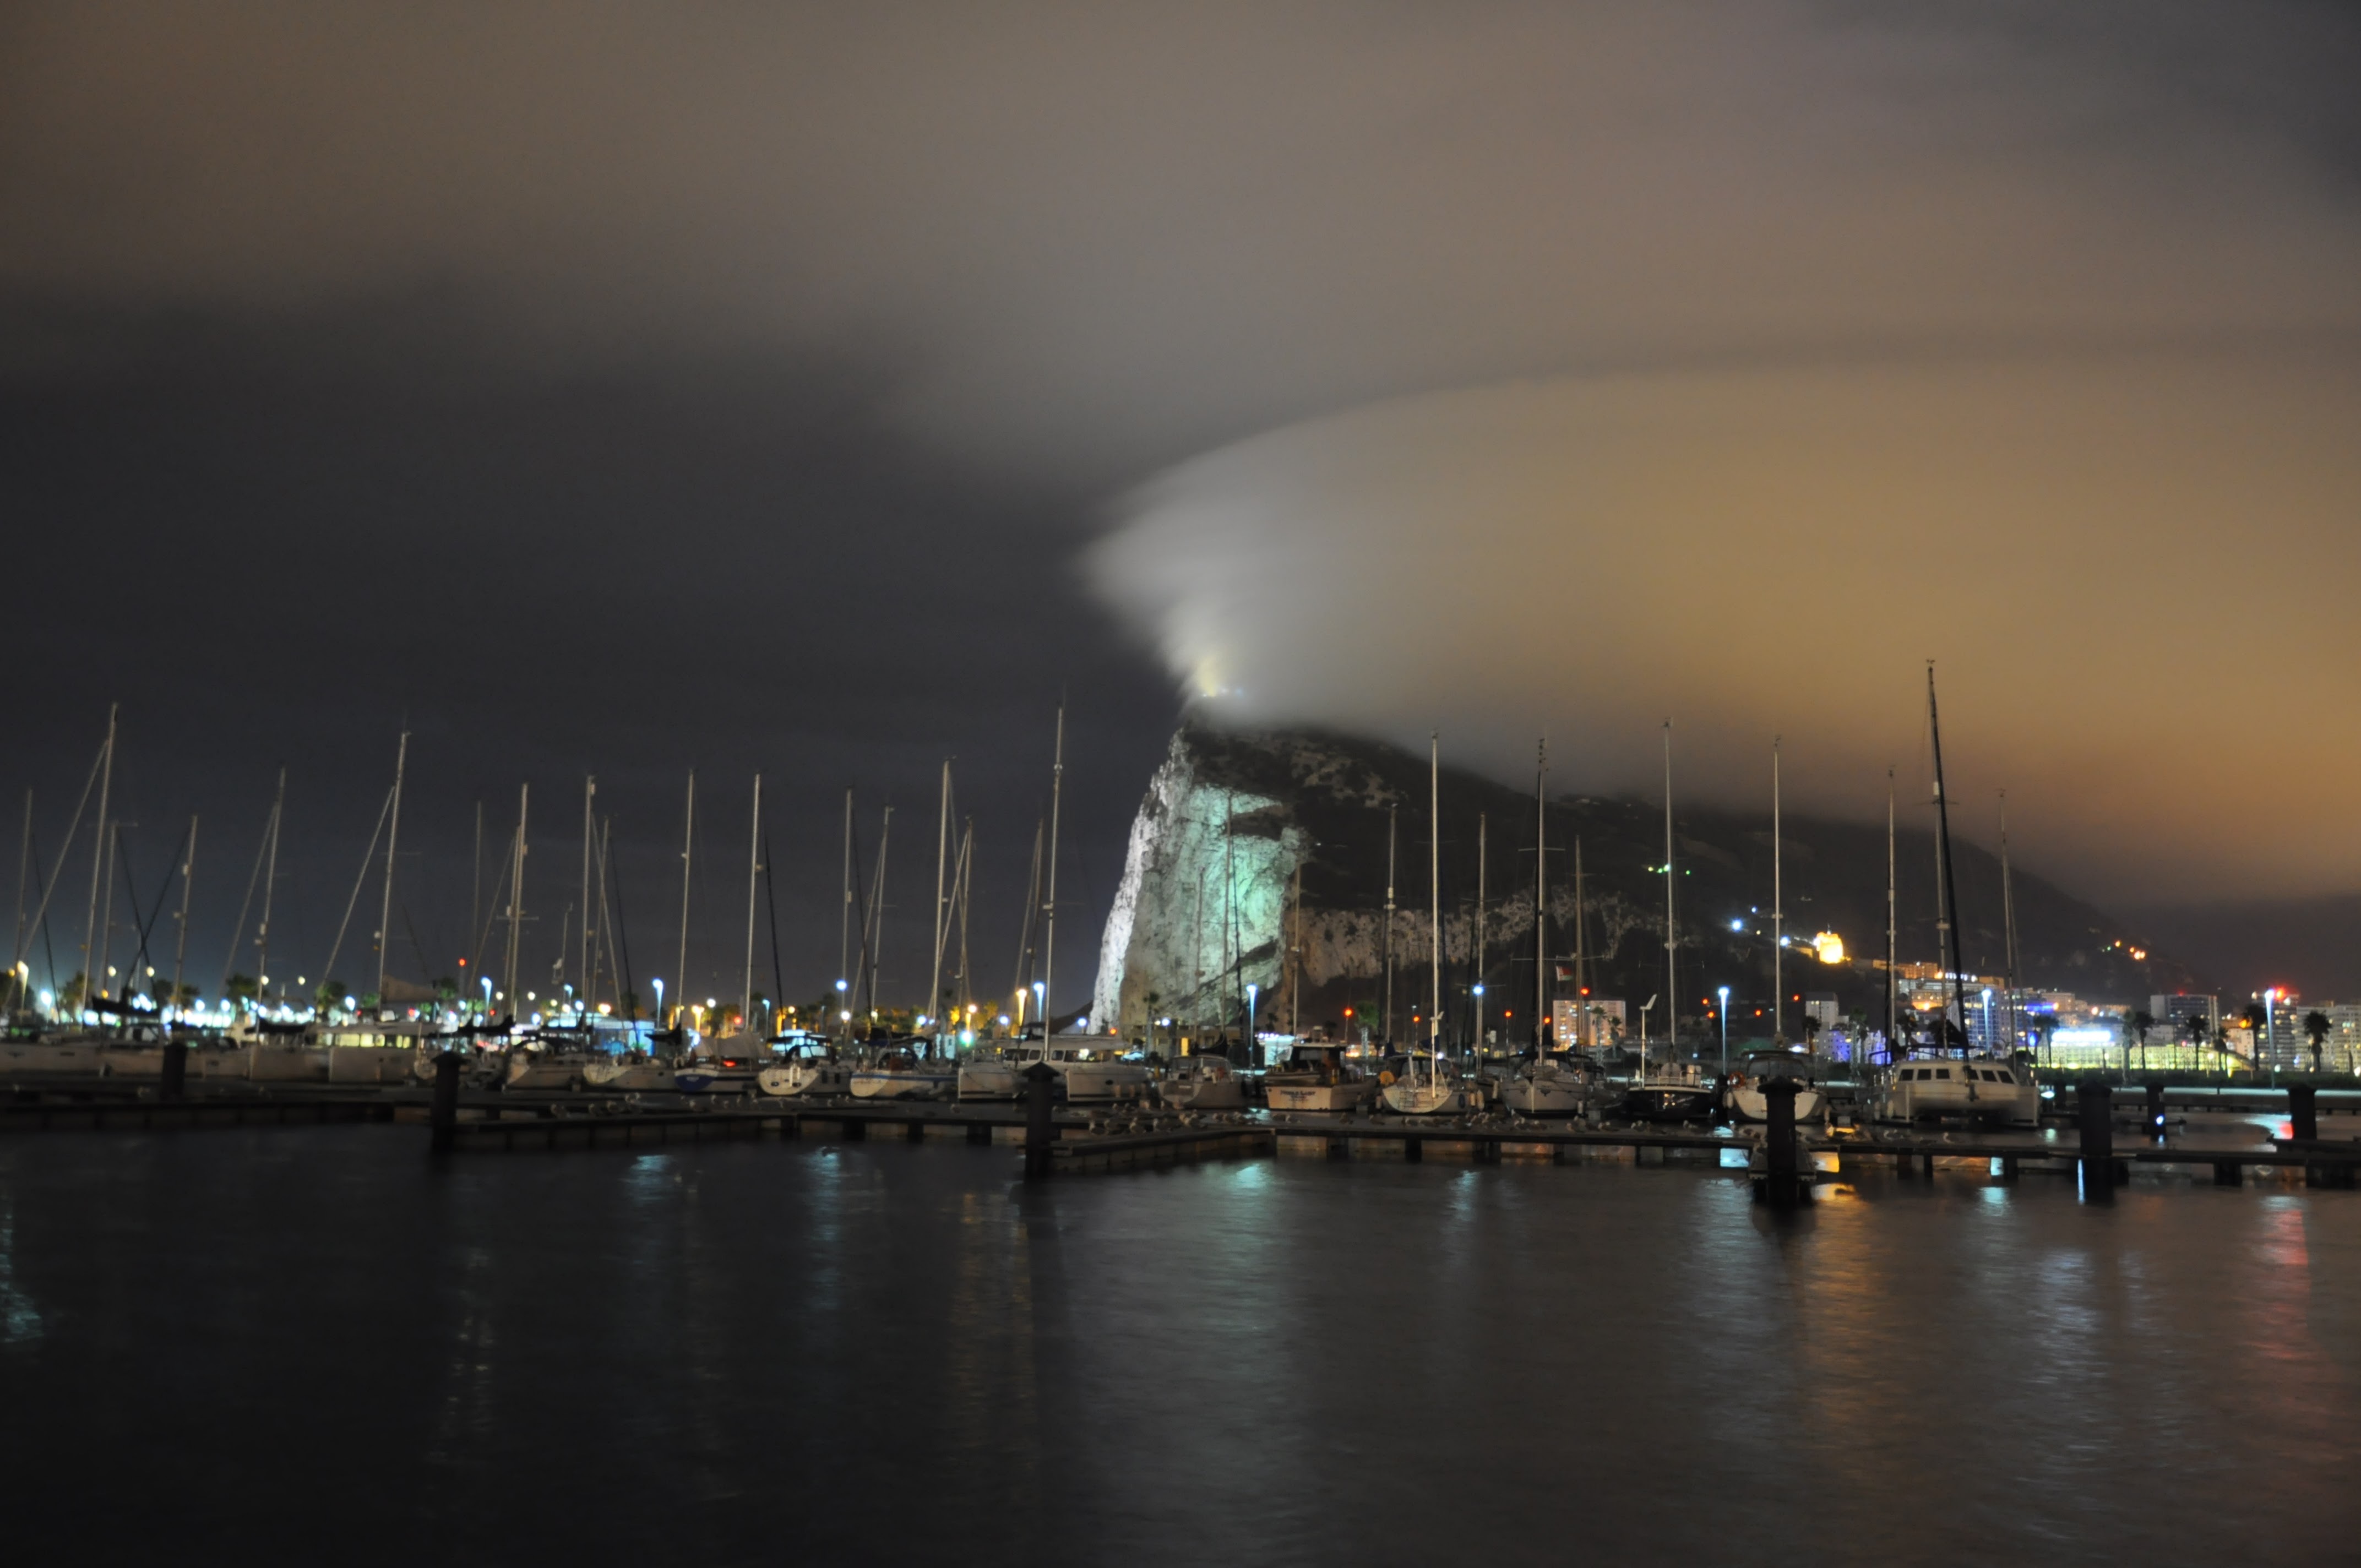
sea, horizon, dock, light, skyline, night, city, skyscraper, cityscape, dusk, evening, reflection, weather, darkness, marina, urban area, atmospheric phenomenon, human settlement, atmosphere of earth